Ben Chifley

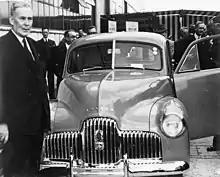
Chifley at the launching of the Holden 48-215 (Australia's first Made Car) on 29 November 1948

Feeling secure in an unprecedented position, Chifley looked toward the Labor platform objective of democratic socialism. According to a biographer of Chifley, his government embarked upon greater intervention in "economic and social affairs", with policies directed towards better workplace conditions, full employment, and the "equalisation of wealth, income and opportunity". Chifley was successful in steering the economy into peacetime, and undertook a number of social welfare initiatives, as characterised by fairer pensions and unemployment and sickness benefits, the construction of new universities, technical colleges, and 200,000 houses.